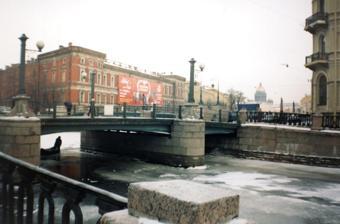
Building: Matveevsky Bridge
Country: Russia
Year built: 1786
Bridge in Admiralteysky District, Saint Petersburg Matveevsky Bridge Матвеев мост Coordinates 59°55′40″N 30°17′38″E / 59.927697°N 30.293753°E / 59.927697; 30.293753 Crosses Kryukov Canal Locale Admiralteysky District , Saint Petersburg Heritage status Cultural heritage of the peoples of the Russian Federation, Regional importance, Monument of urban planning and architecture Registry number 781710970910005 Characteristics Design Girder Material Steel Total length 24.7 (27.1) m Width 9.78 m Traversable? Automobiles, pedestrians History Opened 1786 Rebuilt 1905, 1950 Matveevsky Bridge — is a steel girder bridge over the Kryukov Canal in the Admiralteysky District of Saint Petersburg , Russia. It connects the Kolomensky and Kazansky Islands. The bridge has retained the architectural appearance characteristic of the bridges of the Kryukov Canal during the 1780s. It is a monument of history and culture. Location Matveevsky Bridge is located along the (southern) embankment of the Moyka River between houses No. 100 and 102, at the intersection of the Kryukov Canal and the Moyka River. It forms an ensemble with the nearby Krasnoflotsky Bridge across the Moyka River. The Central Naval Museum (Kryukov Naval Barracks) and the New Holland Island are next to the bridge. Downstream is the Decembrists' Bridge or the Dekabristov Bridge . The nearest metro stations are Sadovaya , Sennaya Ploschad , and Spasskaya . Name Since 1798, the Matveevsky Bridge was called "Konyushenny" because the embankment of the left bank of the Moyka River was then Konyushennaya Street. Since 1812, the bridge was called "Kanavsky," then "Kanalny" (1820–1875) or "Kanavny" (1836–1844) because in the 18th–19th centuries, Saint Petersburg canals were often called "kanavy" meaning ditches. In 1868, the bridge was called "Prison Bridge" because of the nearby city prison named Litovsky Zamok (Lithuanian Castle). Sometimes the bridge was also called "Litovsky" (Lithuanian). The prison was burned down during the February Revolution in 1917.  In March 1919, the bridge was renamed the "Matveyev Bridge" in memory of the commissar, communist worker, and participant in the civil war S.M. Matveyev, who was killed in 1918 and buried in Kommunarov Square. The modern name remains "Matveev Bridge" or "Matveevsky Bridge." History Matveevsky Bridge was built in 1784–1786 according to the standard design for the bridges of the Kryukov Canal . The design was a three-span wooden bridge on supports of rubble masonry that were faced with granite. The central span was movable. The side spans were girders. The author of the project is unknown. At the end of the 19th century, the movable span structure was replaced by a permanent one. In the summer of 1905, the wooden girders of the bridge were replaced with metal I-beams, and the masonry of the abutments was also fixed. Technical supervision of construction work was carried out by engineer P. A. Likhachev. In 1950, the bridge was overhauled according to the project of architect T. V. Bersenyeva and engineers P. V. Andreevsky, and A. D. Gutsayt. All supports were rearranged, new metal beams were laid, and a reinforced concrete slab was added for the roadway. In 1954, the street lights were restored. Construction Matveev Bridge, 2007 Matveevsky Bridge is a three-span metal bridge with a continuous beam system. The breakdown of the spans is as follows: 6.45 + 11.15 + 6.45 m. The bridge is oblique in plan. The superstructure consists of eight steel I-beams with a curvilinear silhouette on the lower portion. The bridge is united by transverse beams. A reinforced concrete slab is arranged on top of the beams.  The supports are made of rubble masonry and are clad with granite. The total width of the bridge is 9.78 m (of which the width of the carriageway is 6.98 m and the two sidewalks are 1.4 m each). The length of the bridge is 24.7 (27.1) m. The bridge is intended for the movement of vehicles and pedestrians. The carriageway of the bridge includes two lanes for traffic. The roadway and sidewalks are covered with asphalt concrete. The railing is made of metal, and is of a simple design. Four artistically cast street lamps on four granite pedestals complete the appearance of the bridge. See also List of Bridges in Saint Petersburg References